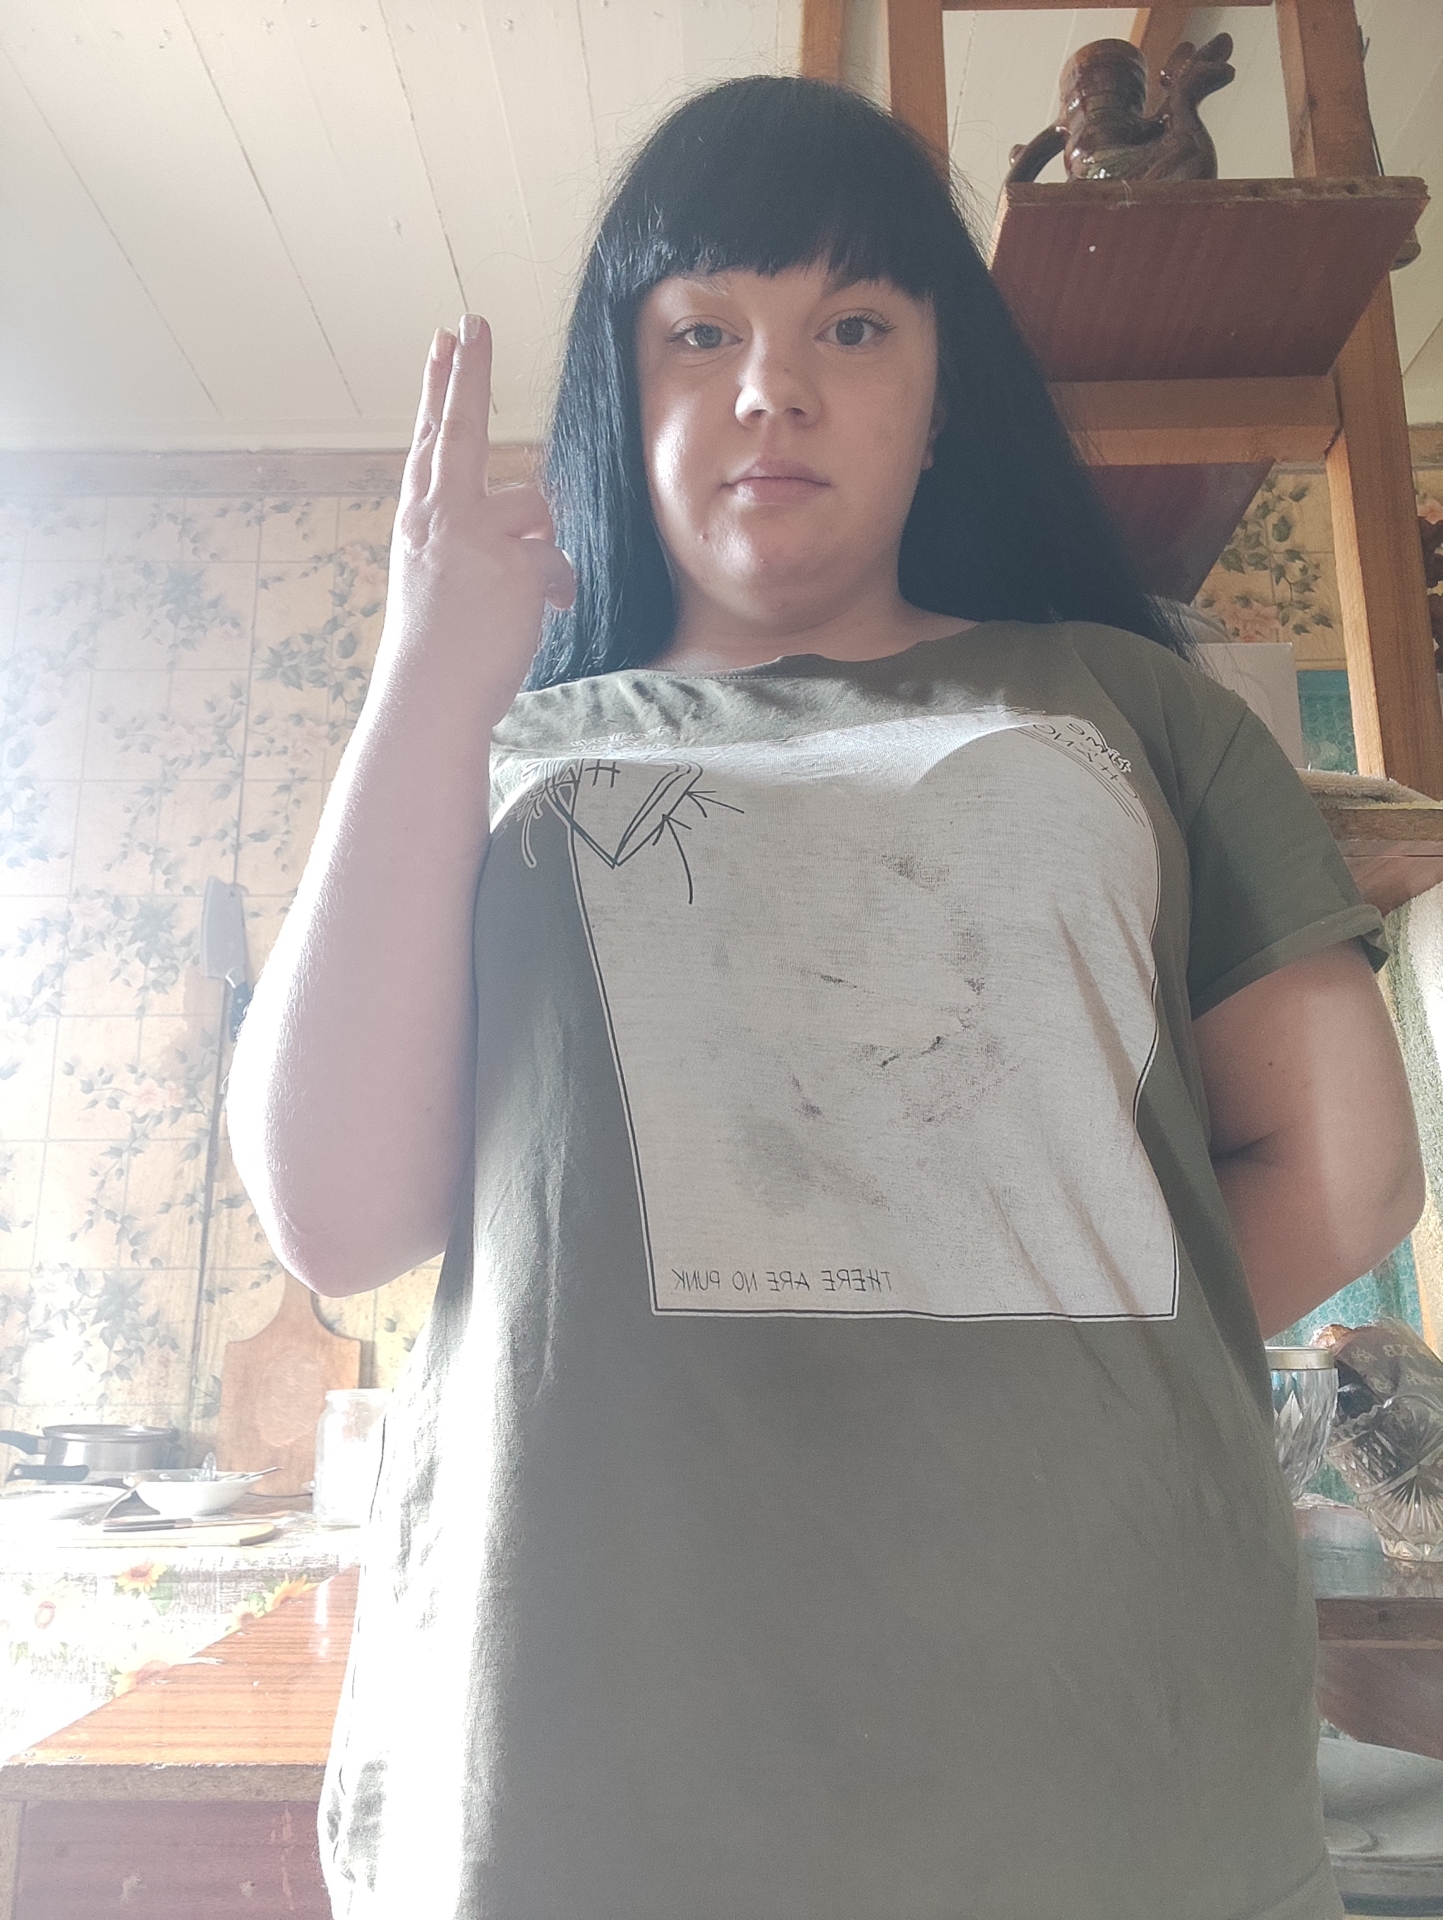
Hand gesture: two_up_inverted